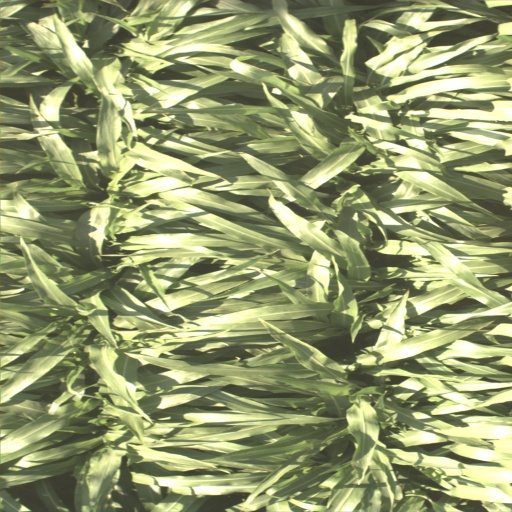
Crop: sorghum